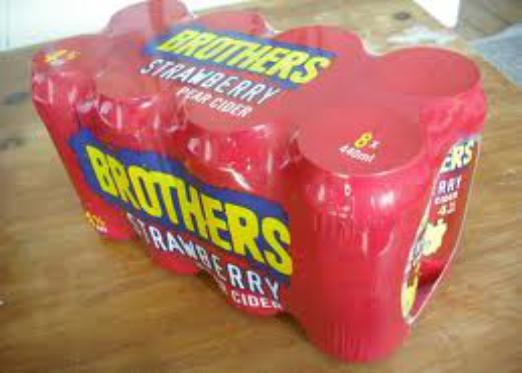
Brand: Brothers Cider
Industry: Food